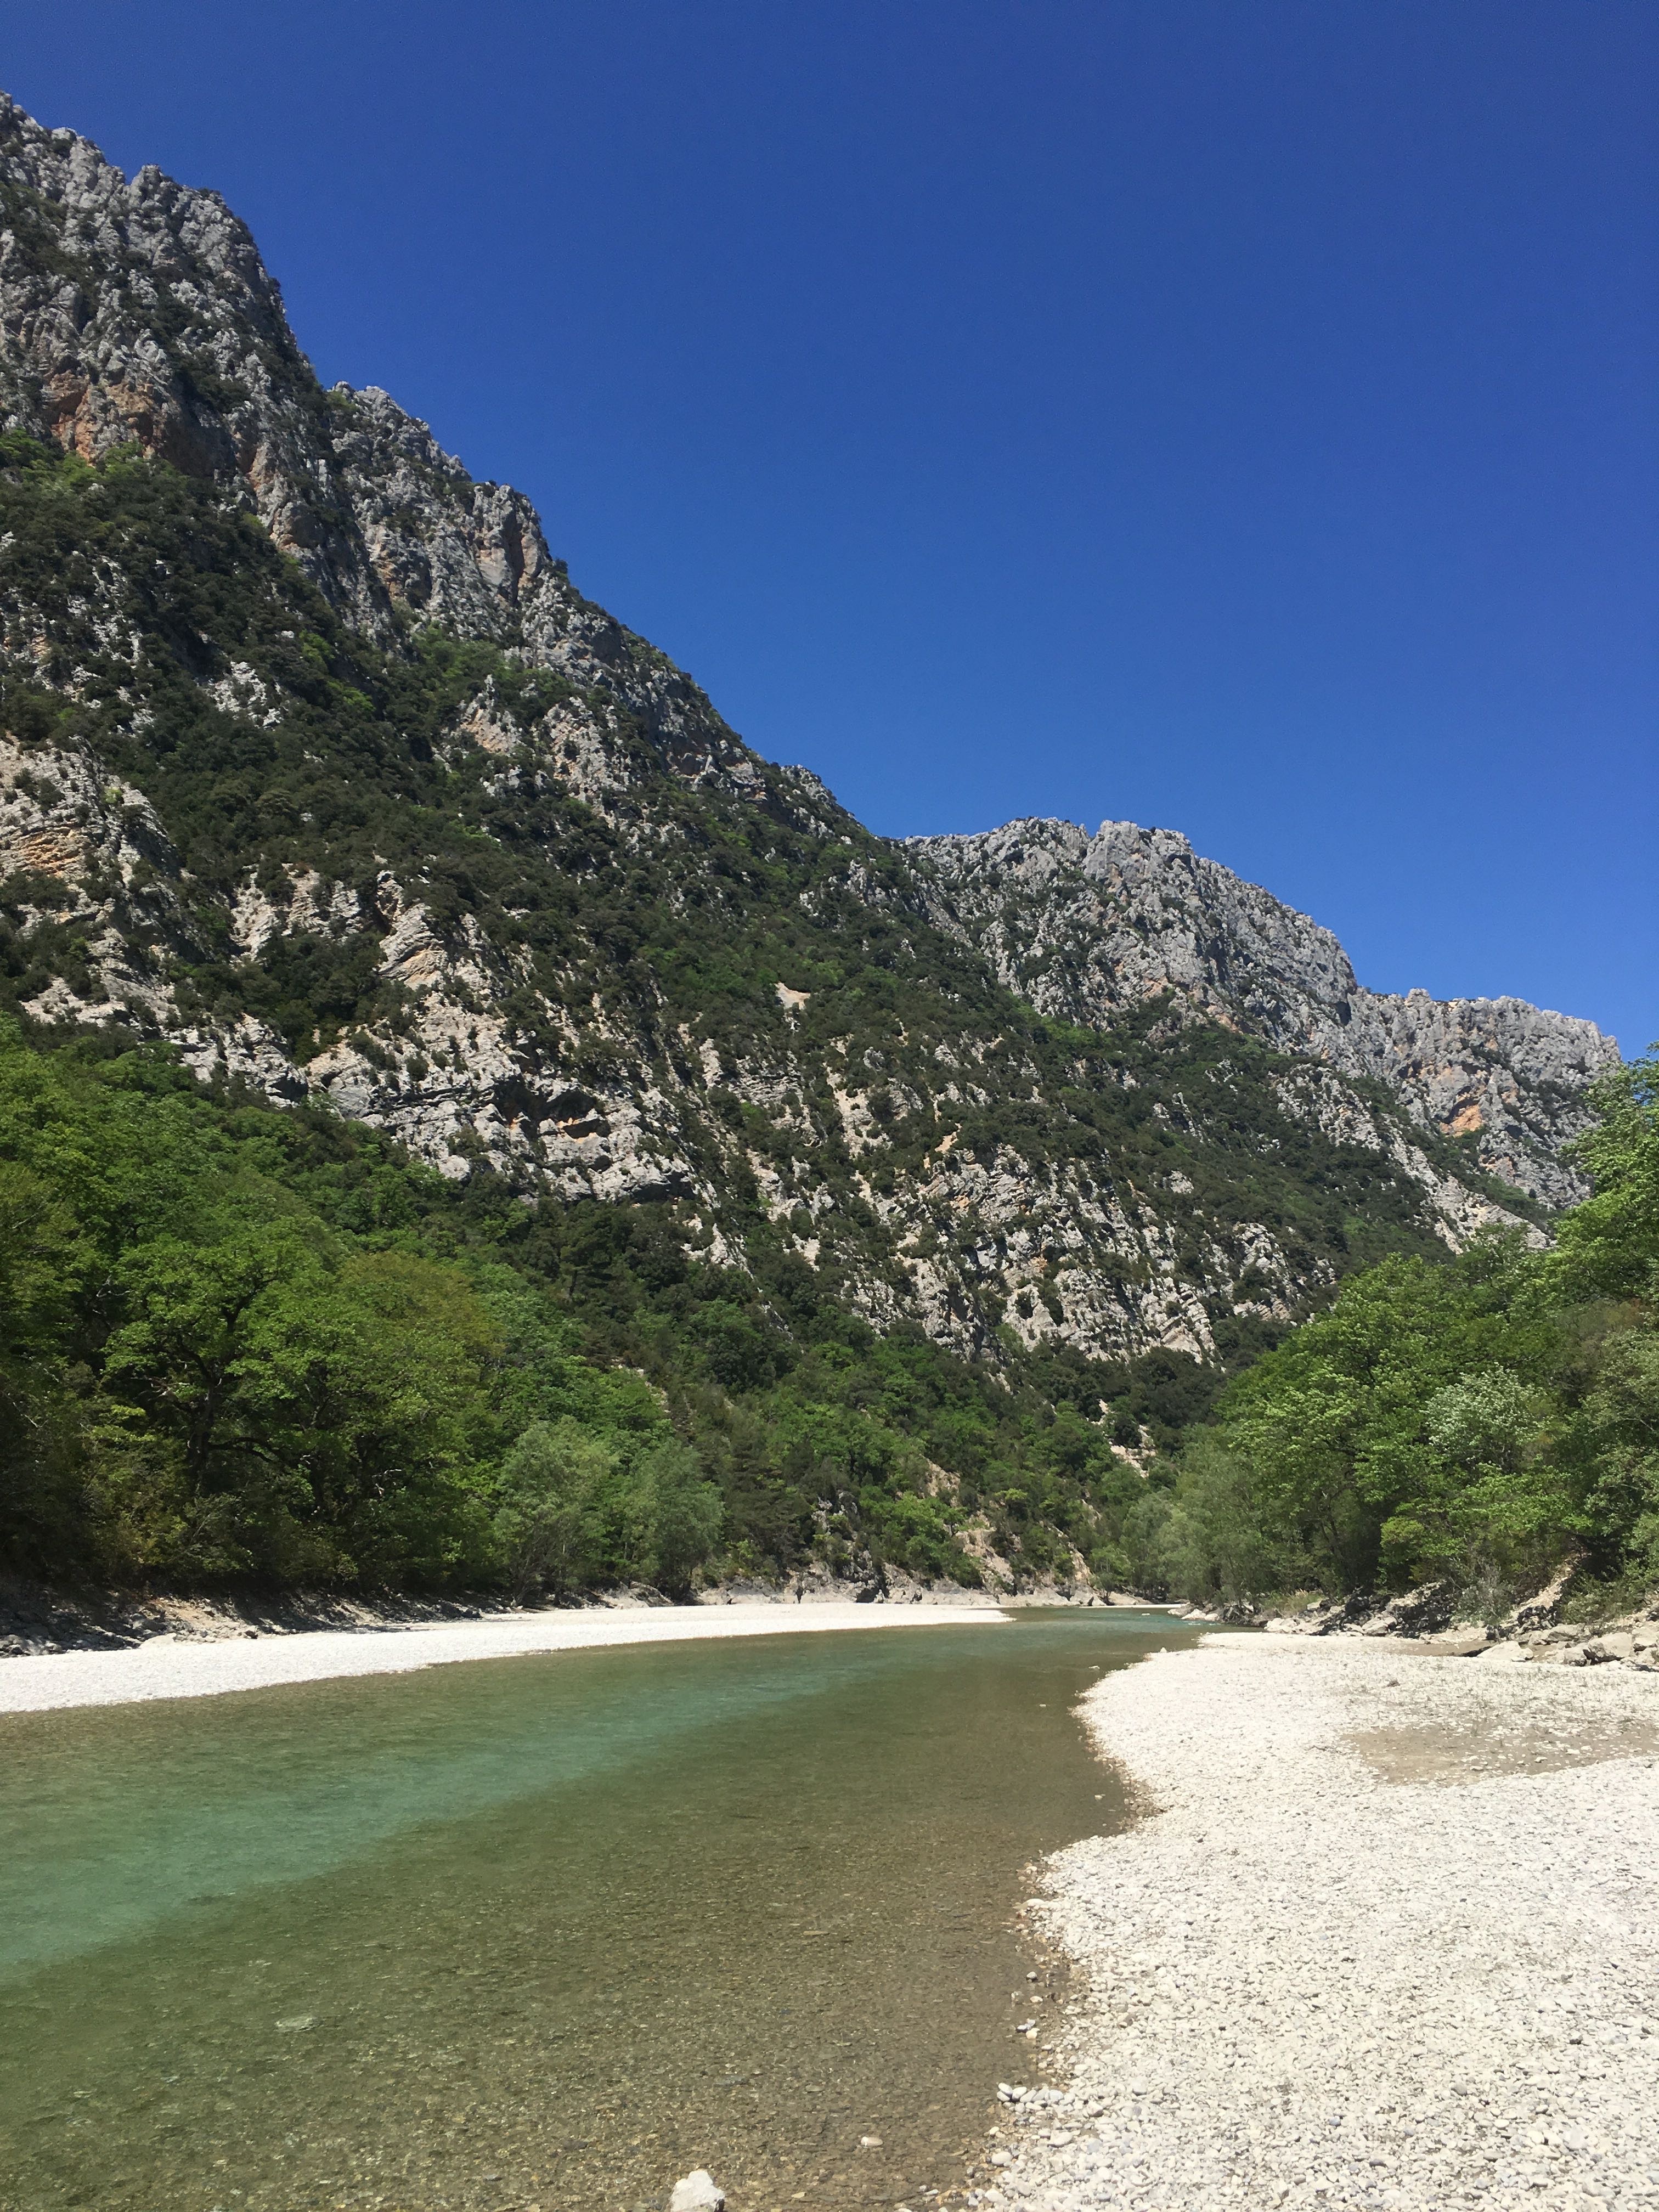
beach, landscape, sea, coast, nature, rock, mountain, lake, river, valley, mountain range, vacation, cliff, france, bay, terrain, body of water, cape, wadi, landform, gorges du verdon, geographical feature, mountainous landforms